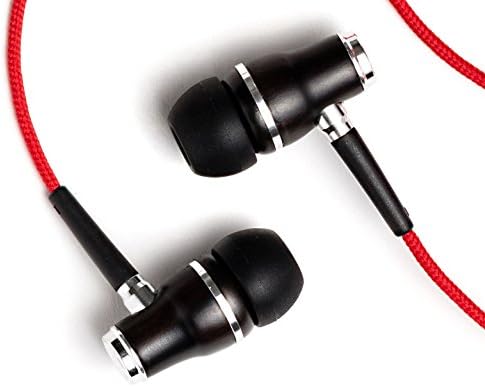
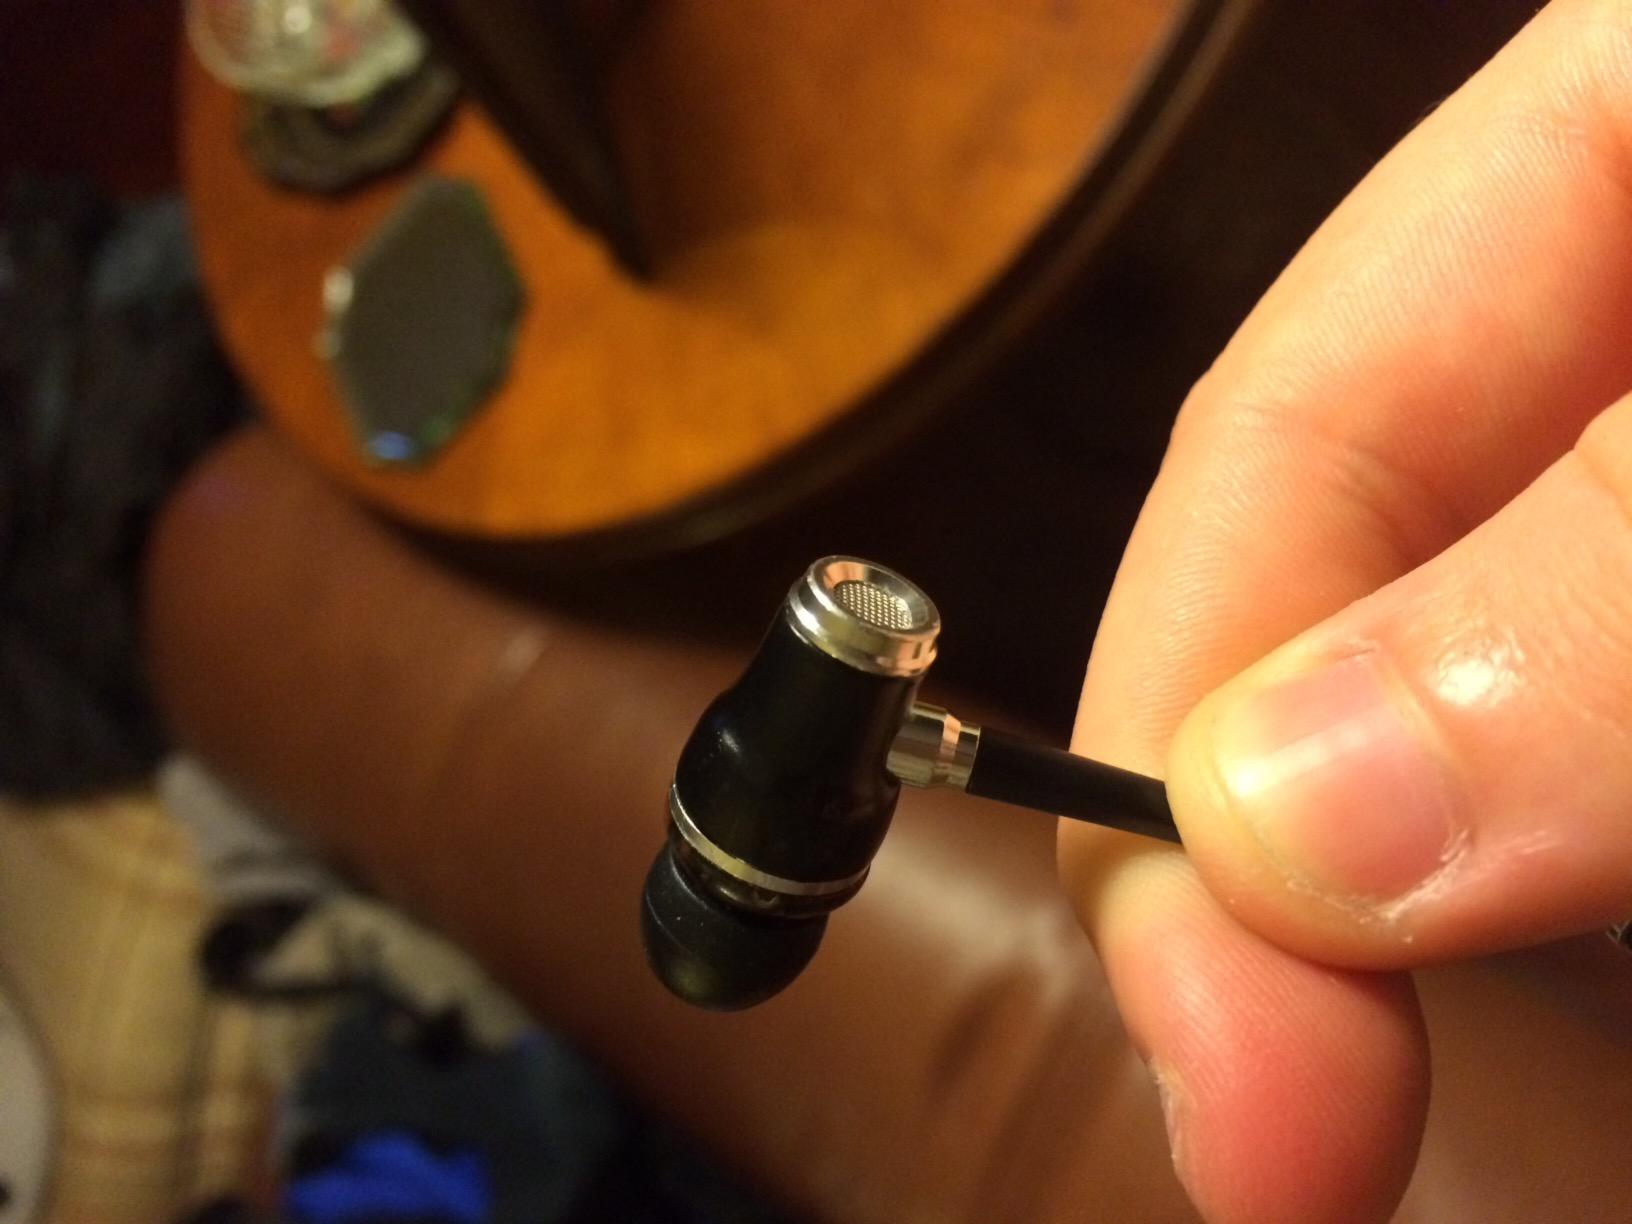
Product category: headphones
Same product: yes